Victoria Falls, Wester Ross

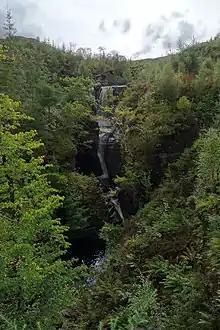
Victoria Falls

Victoria Falls is a waterfall on the southern side of Loch Maree in Wester Ross in the north-west of Scotland. It is on the Abhainn Garbhaig, a short river that flows from Loch Garbhaig to Loch Maree. The falls are within Slattadale Forest, owned by the Forestry Commission.